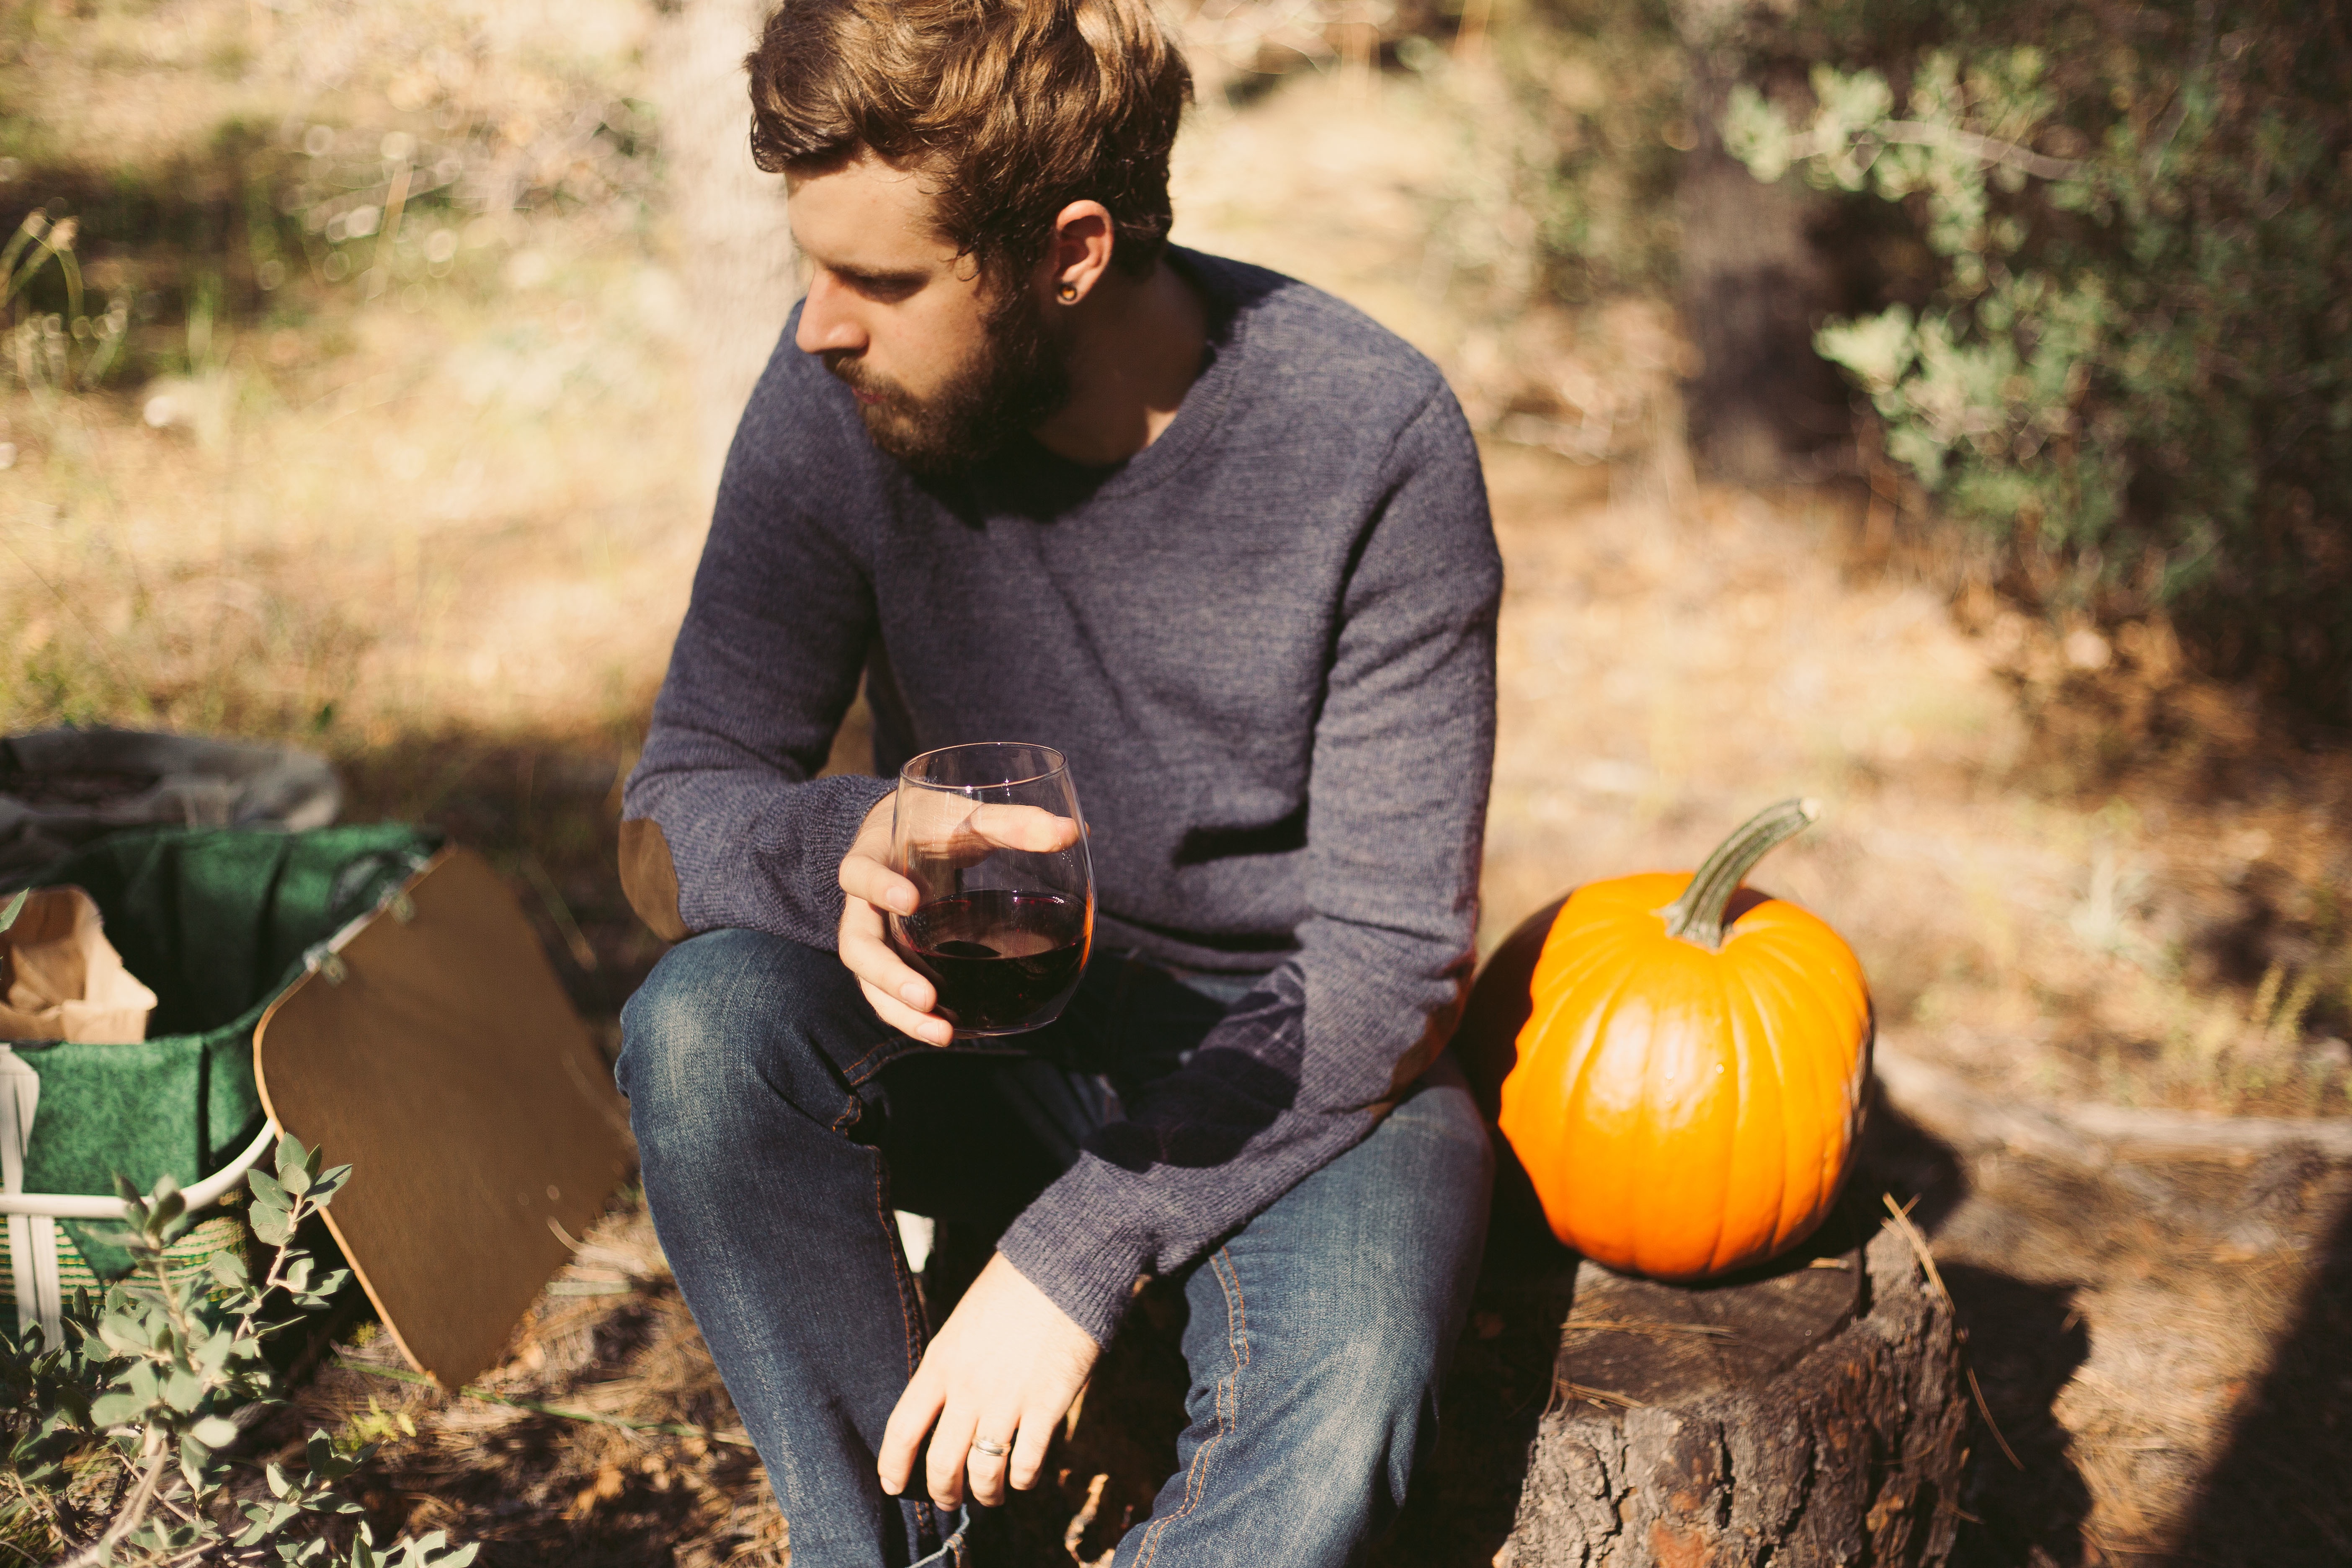
people, autumn